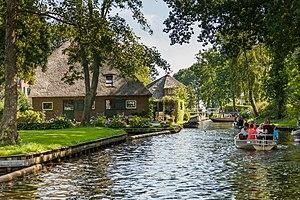
Giethoorn est un village néerlandais, situé dans la commune de Steenwijkerland en province d'Overijssel, à proximité du parc national Weerribben-Wieden. Comptant 2 765 habitants lors du recensement de 2019, il attire chaque année plusieurs centaines de milliers de touristes par son image de campagne néerlandaise.